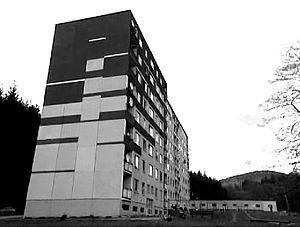
Jindřichov est une commune du district de Šumperk, dans la région d'Olomouc, en Tchéquie. Sa population s'élevait à 1 209 habitants en 2018.